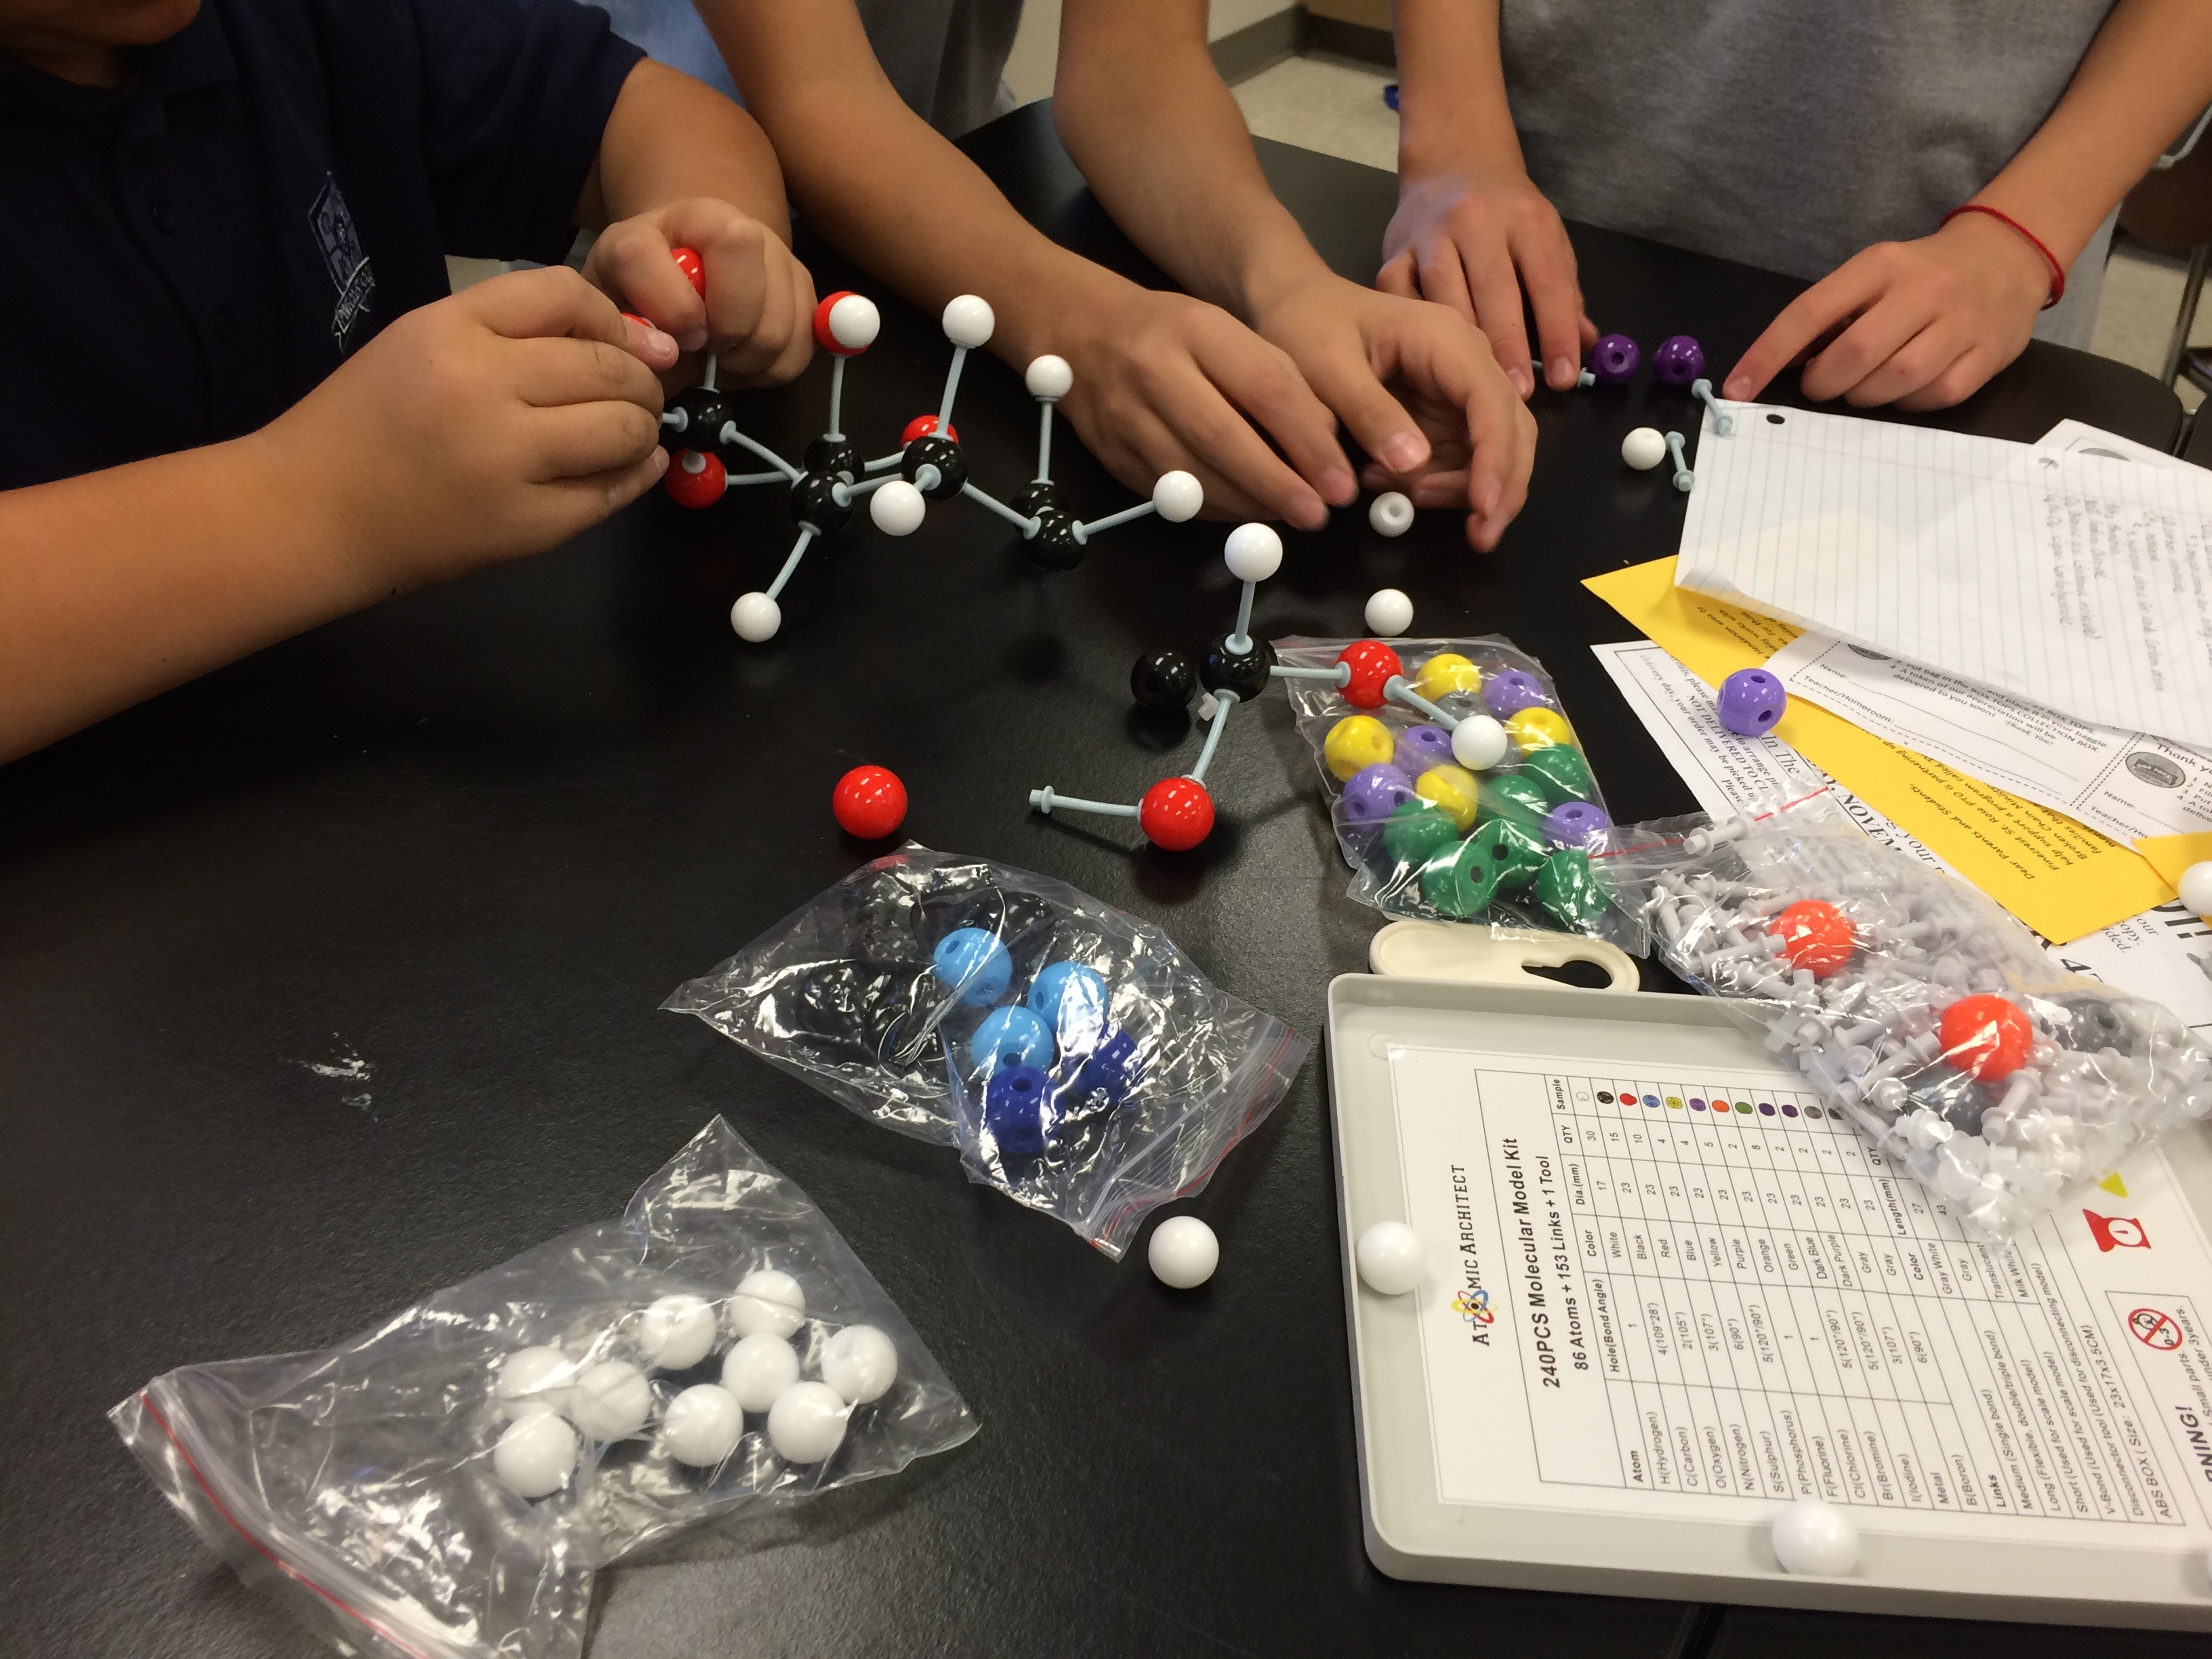
chemistry, lab, finger, nail, hand, plastic, recreation